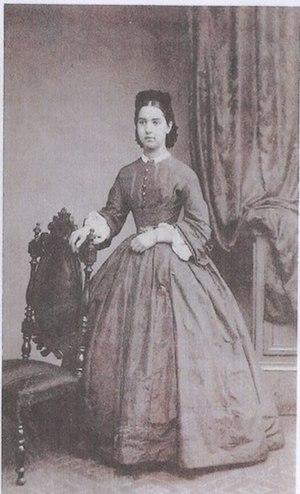
Corinne Merle d'Aubigné (1841-1930), épouse de Samson Jordan
Samson Jordan est un ingénieur, savant et industriel français du XIXᵉ siècle spécialiste de la métallurgie, né à Genève, aux Eaux-Vives le 23 juin 1831 d'une ancienne famille protestante originaire de Mézières, Vaud, et mort à Paris le 24 février 1900, dans son hôtel particulier, 5 rue Viète, Paris 17°.